Ranan Lurie

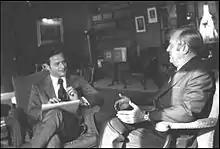
Ranan Lurie and Secretary of State, William P. Rogers

After LIFE magazine folded in late December 1972, he was invited to publish his cartoons in Newsweek. A short time after, he was offered a full page in Newsweek International (1973–1977), and later served as the Senior Analyst and political cartoonist for The U.S. News & World Report in Washington, D.C. (1984–1986). Later, he had his own full page in Time International (1994–1997). Subsequently, he had a full page in Foreign Affairs magazine (2000–2004). He was the in-house political cartoonist for The London Times, Die Welt (Germany), Asahi Shimbun (Japan) and started the first political cartoon for the Neue Zürcher Zeitung (Switzerland), which is one of the oldest newspapers in print. According to the Center for Professional Journalism Studies, over the years, he was syndicated globally to more than 1,100 publications with a daily readership of 300 million. His works were handled by the New York Times Syndicate, King Features Syndicate and Universal Press Syndicate. In 1985 Lurie started his own "Cartoonews International Syndicate."